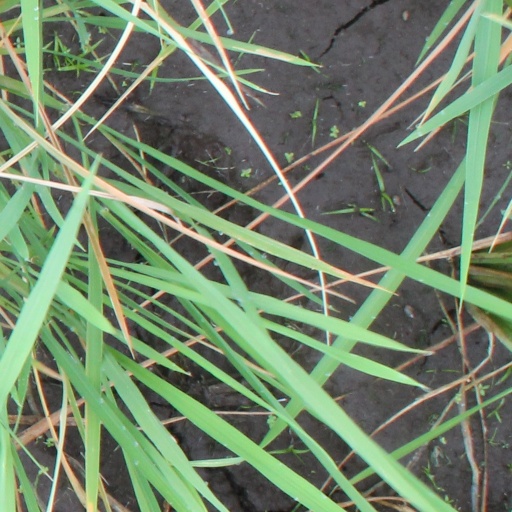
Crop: rice